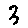
Label: 3